Kholmogorsky District

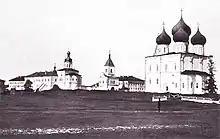
Cathedral Square in Kholmogory, 19th century

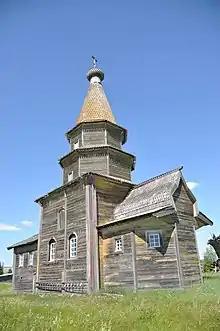
The St. Peter and St. Paul church in Ratonavolok (1732)

The district contains forty objects classified as cultural and historical heritage by Russian Federal law, and additionally four objects classified as cultural and historical heritage of local importance. Most of these are churches built prior to 1917. These include the ensemble of the Antonievo-Siysky Monastery of the 17th century (the oldest survived building of the monastery, the Trinity Cathedral, was built in 1589–1606), the Transfiguration Cathedral in Kholmogory (1685–1691), and the wooden St. Peter and St. Paul church in the village of Ratonavolok (1722).